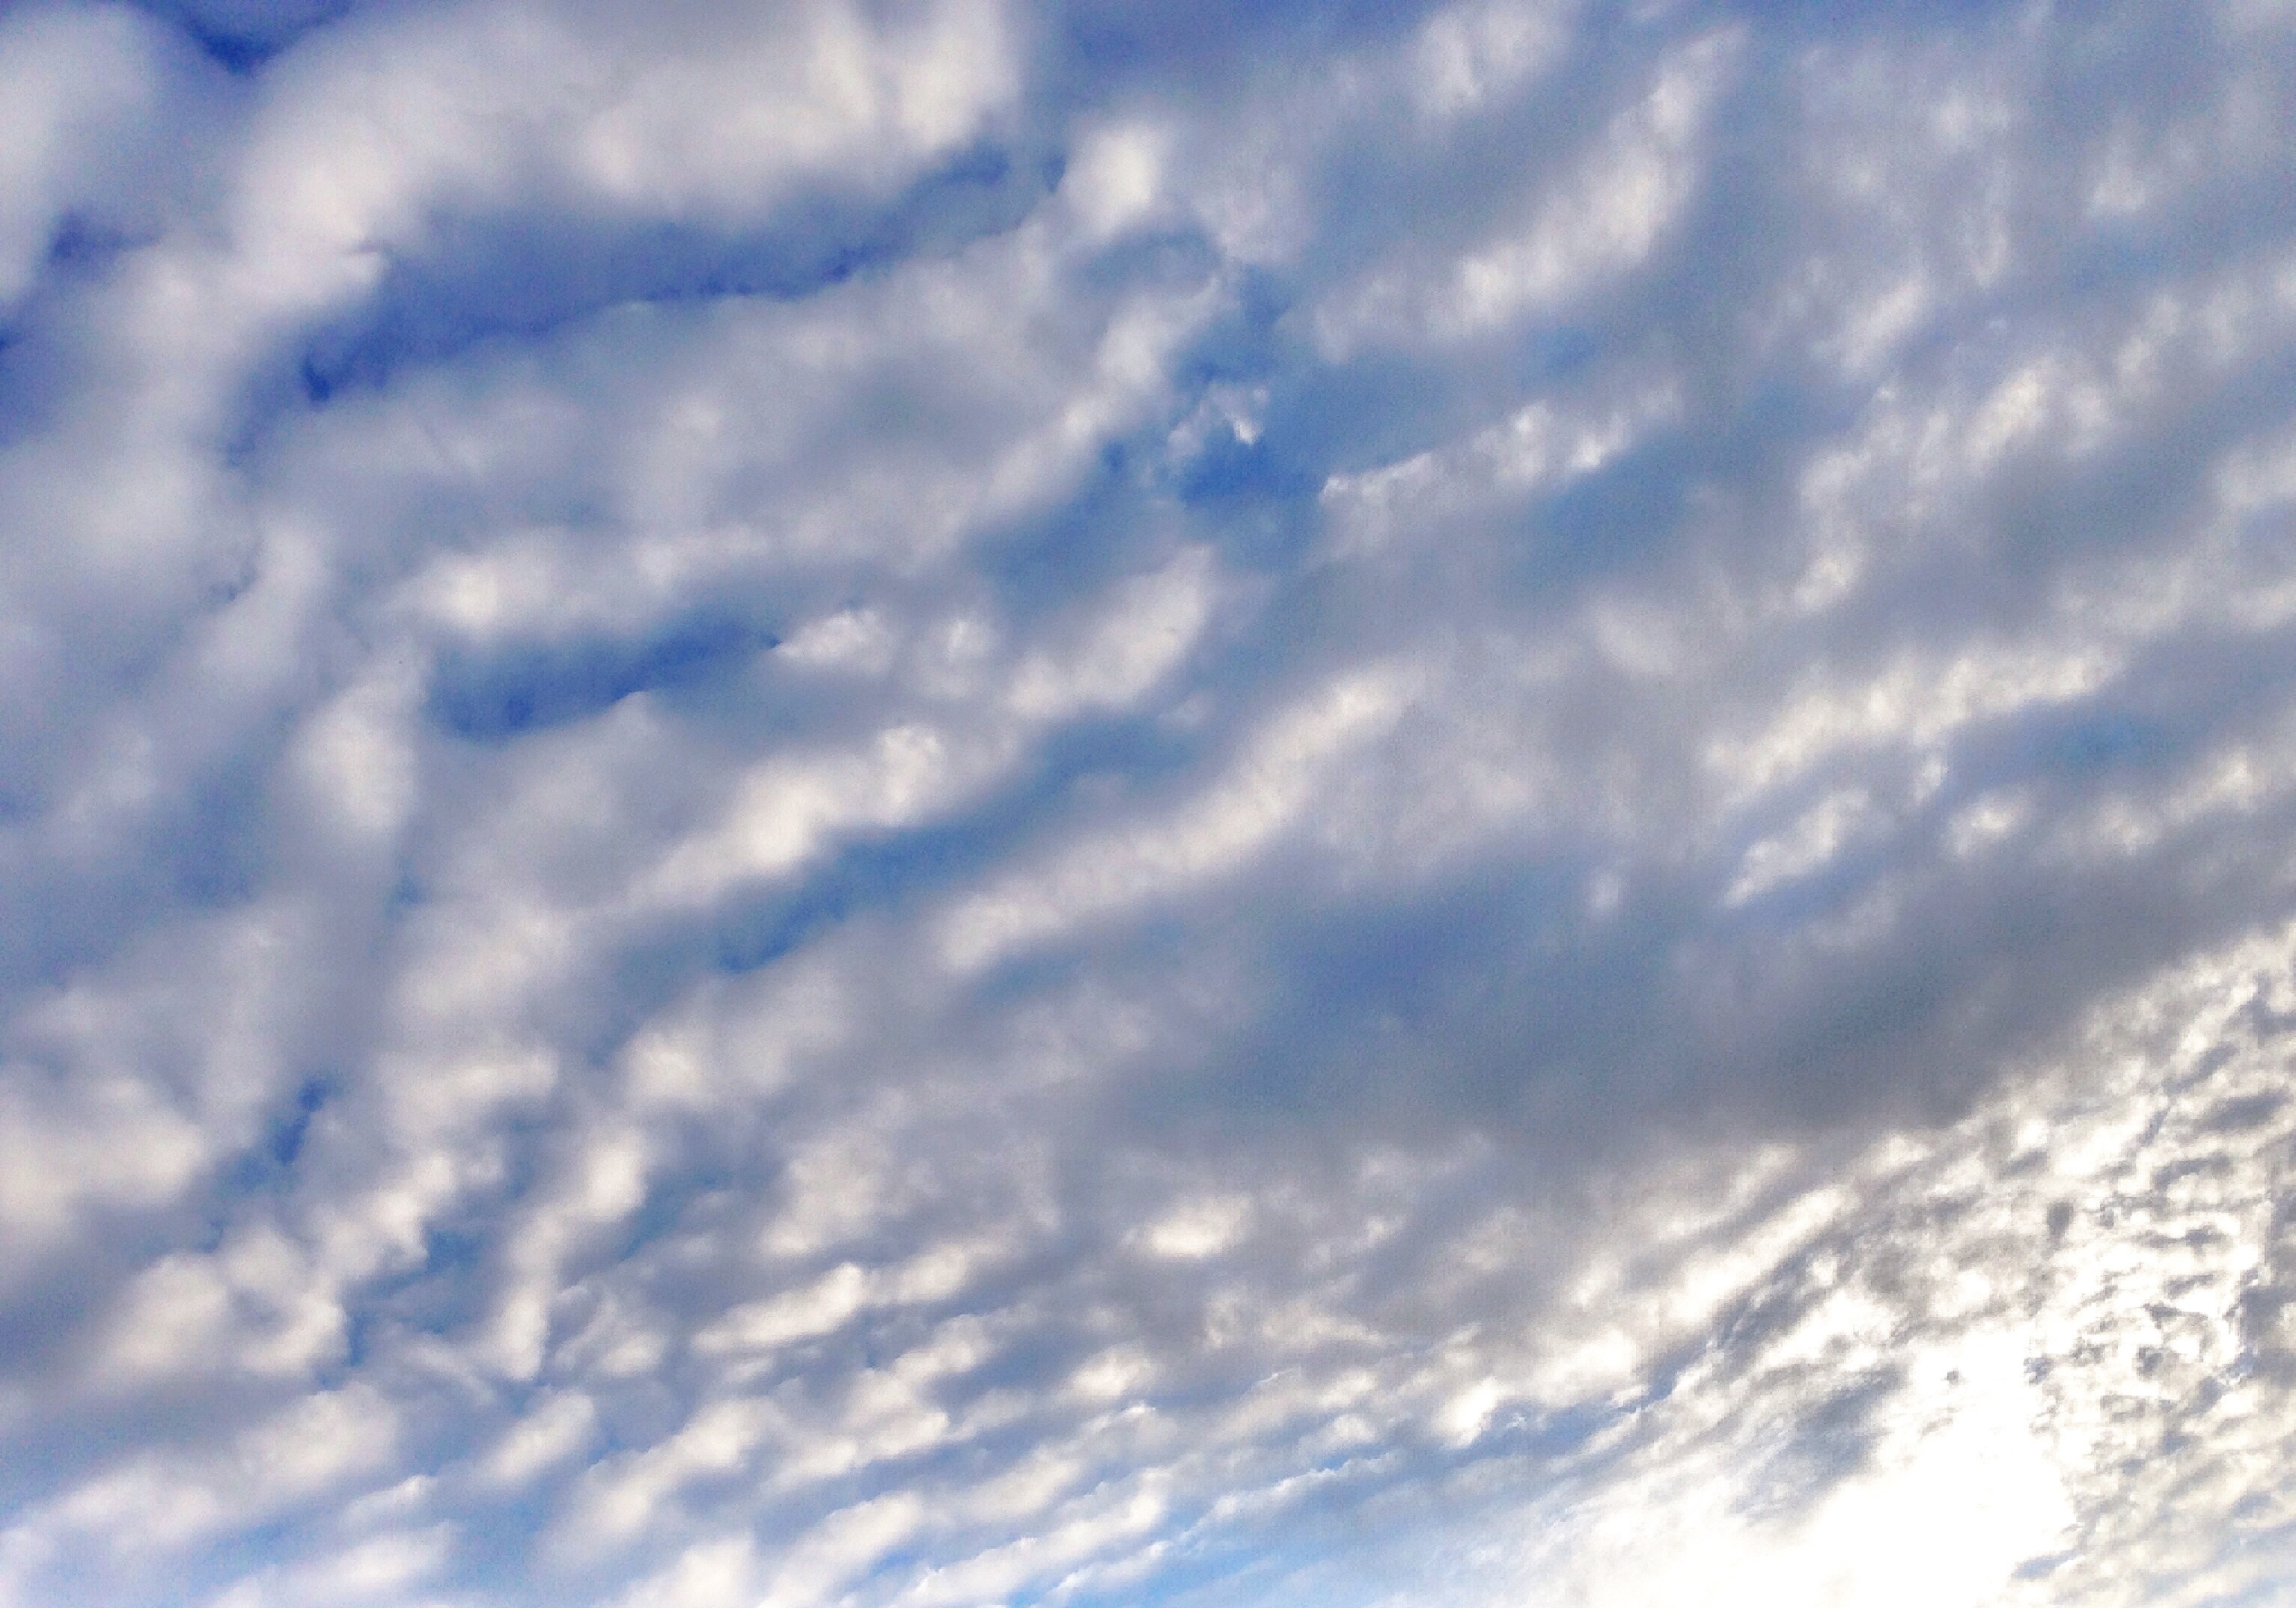
cloud, sky, sunlight, atmosphere, daytime, cumulus, blue, meteorological phenomenon, atmosphere of earth